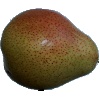
Label: pear_forelle